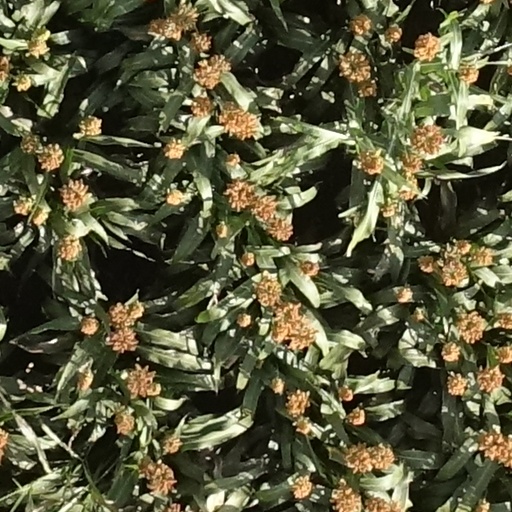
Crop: sorghum